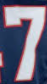
Number: 7